Olga Zaitseva

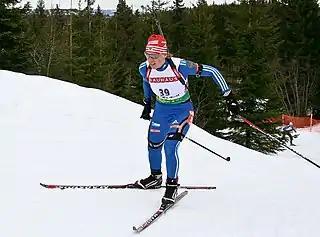
Olga Zaitseva strive for victory on 19 March 2009

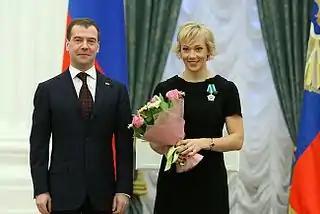
Olga Zaitseva with the President of Russia Dmitriy Medvedev at the awards ceremony in the Kremlin in March 2010

On 30 September 2006, Zaitseva married Milan Augustin, a Slovakian biathlon coach; they had a son Aleksandr in 2007, but divorced in 2013. In October 2015, Zaitseva gave birth to her second son Stepan. Around that time, she stopped coaching and was employed as a consultant for the Russian biathlon team. She was expected to return to coaching in 2016.